Alfred W. Redmer Jr.

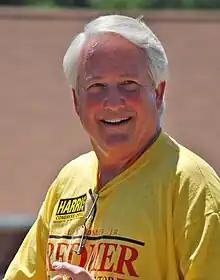
Redmer in 2010

Alfred W. Redmer Jr. (born January 15, 1956) was a Maryland Insurance Commissioner and was the Republican nominee for County Executive of Baltimore County, Maryland in 2018. He formerly served as a legislator in the Maryland House of Delegates, representing District 8 in Baltimore County, prior to being appointed Maryland Insurance Commissioner in 2003.